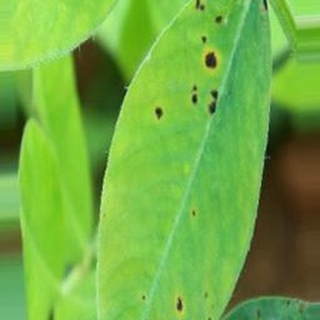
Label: groundnut_early_leaf_spot